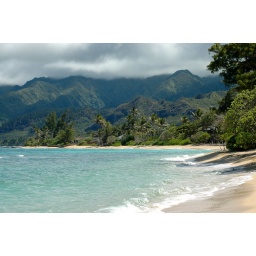
Taken during a walk along the shore at the beach house in Laie, HI. (02 Sept. 2010.)